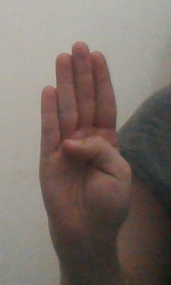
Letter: kaaf